Human Nature (band)

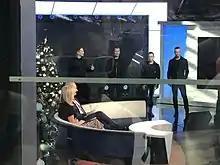
The band performing on "Sunrise" in 2019.

In November 2013 Human Nature released "The Christmas Album", which reached No. 4 on the ARIA Albums Chart, and No. 13 on the "Billboard" Top Heatseekers. They promoted it with a 10-date Australian tour in December. On 10 April 2014 they played their 1000th show in Vegas, with Robinson joining them on stage. In September they appeared on Australian TV's "Sunrise" to promote their concept album, "Jukebox", featuring cover versions of tracks from the 1950s and 1960s. It debuted at No. 2. In 2016, the band released "". In August 2018 the band released their thirteenth studio album, "Romance of the Jukebox", which peaked at number 2 on the ARIA Charts.